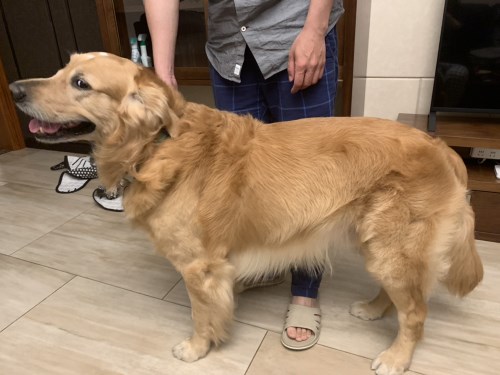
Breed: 5355-n000126-golden_retriever